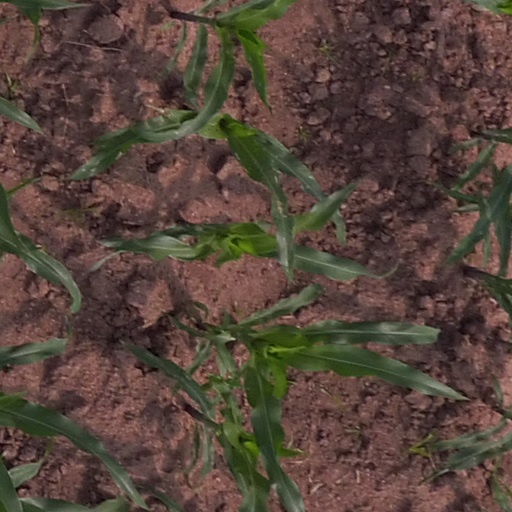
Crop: maize; corn